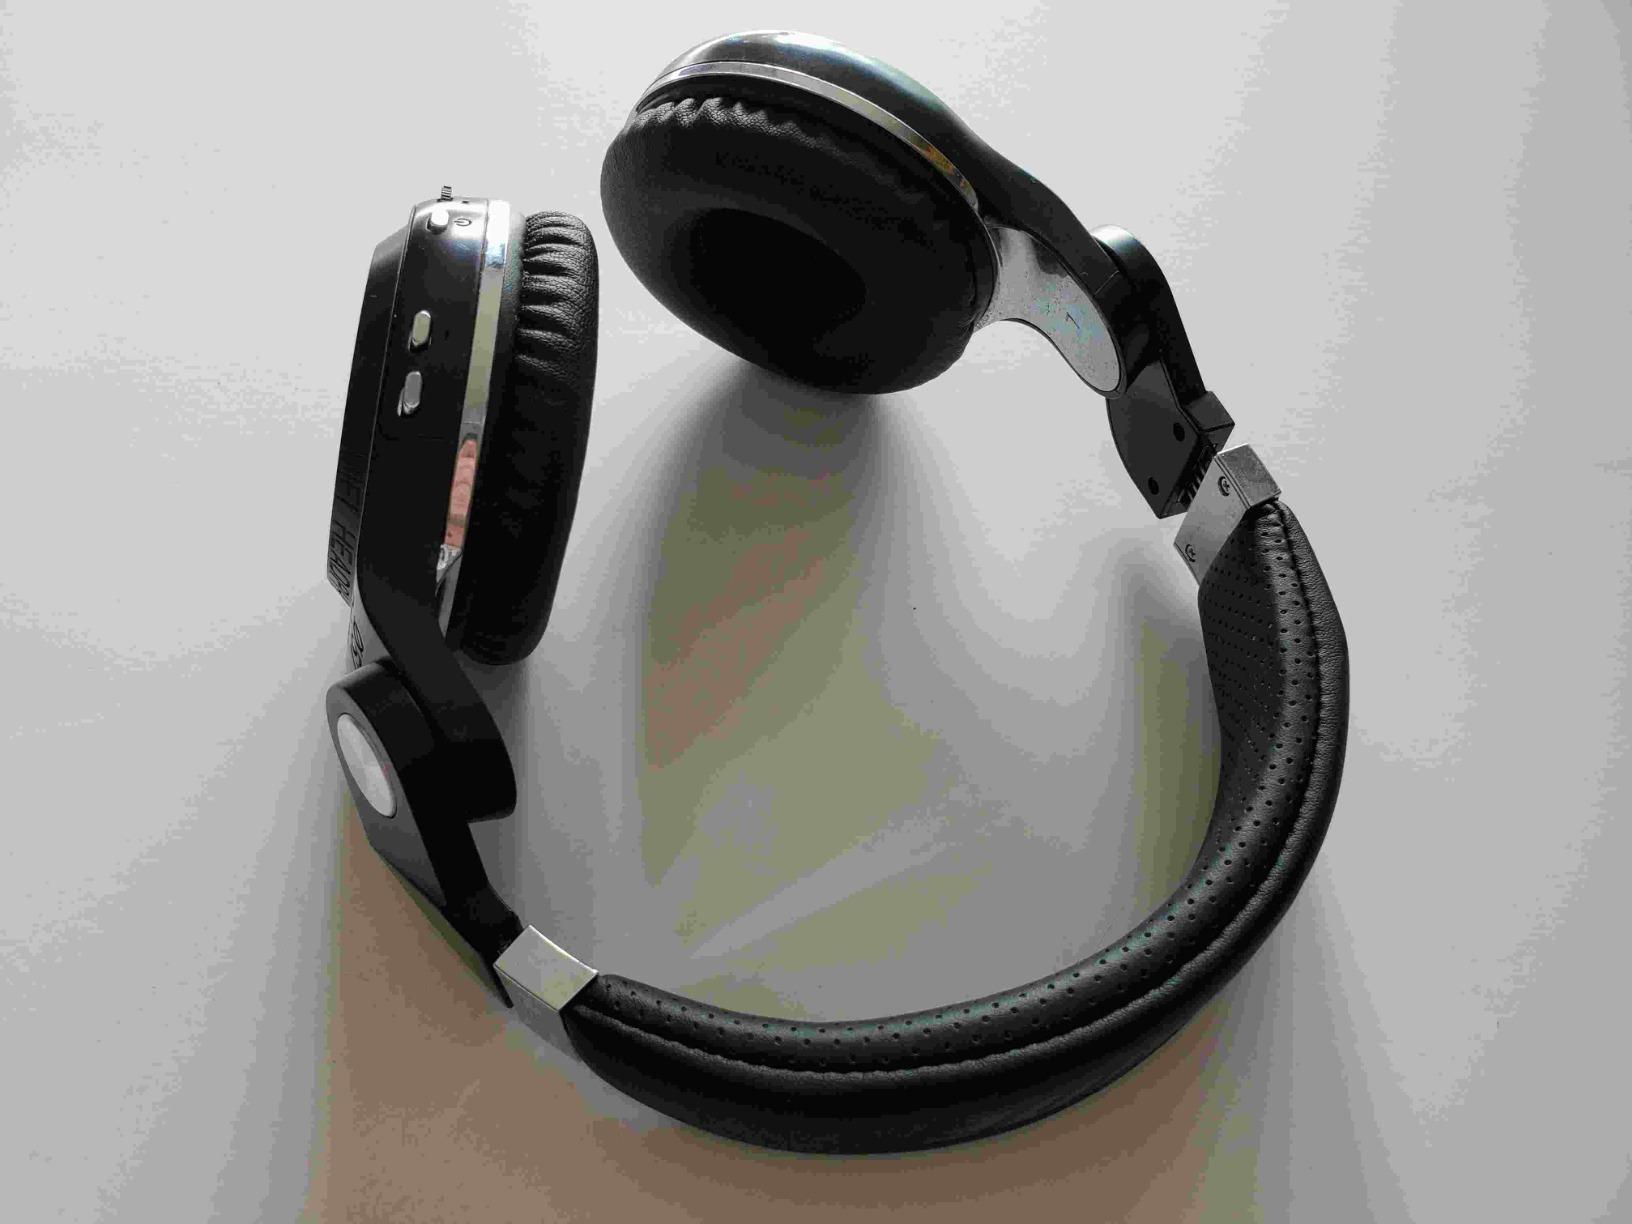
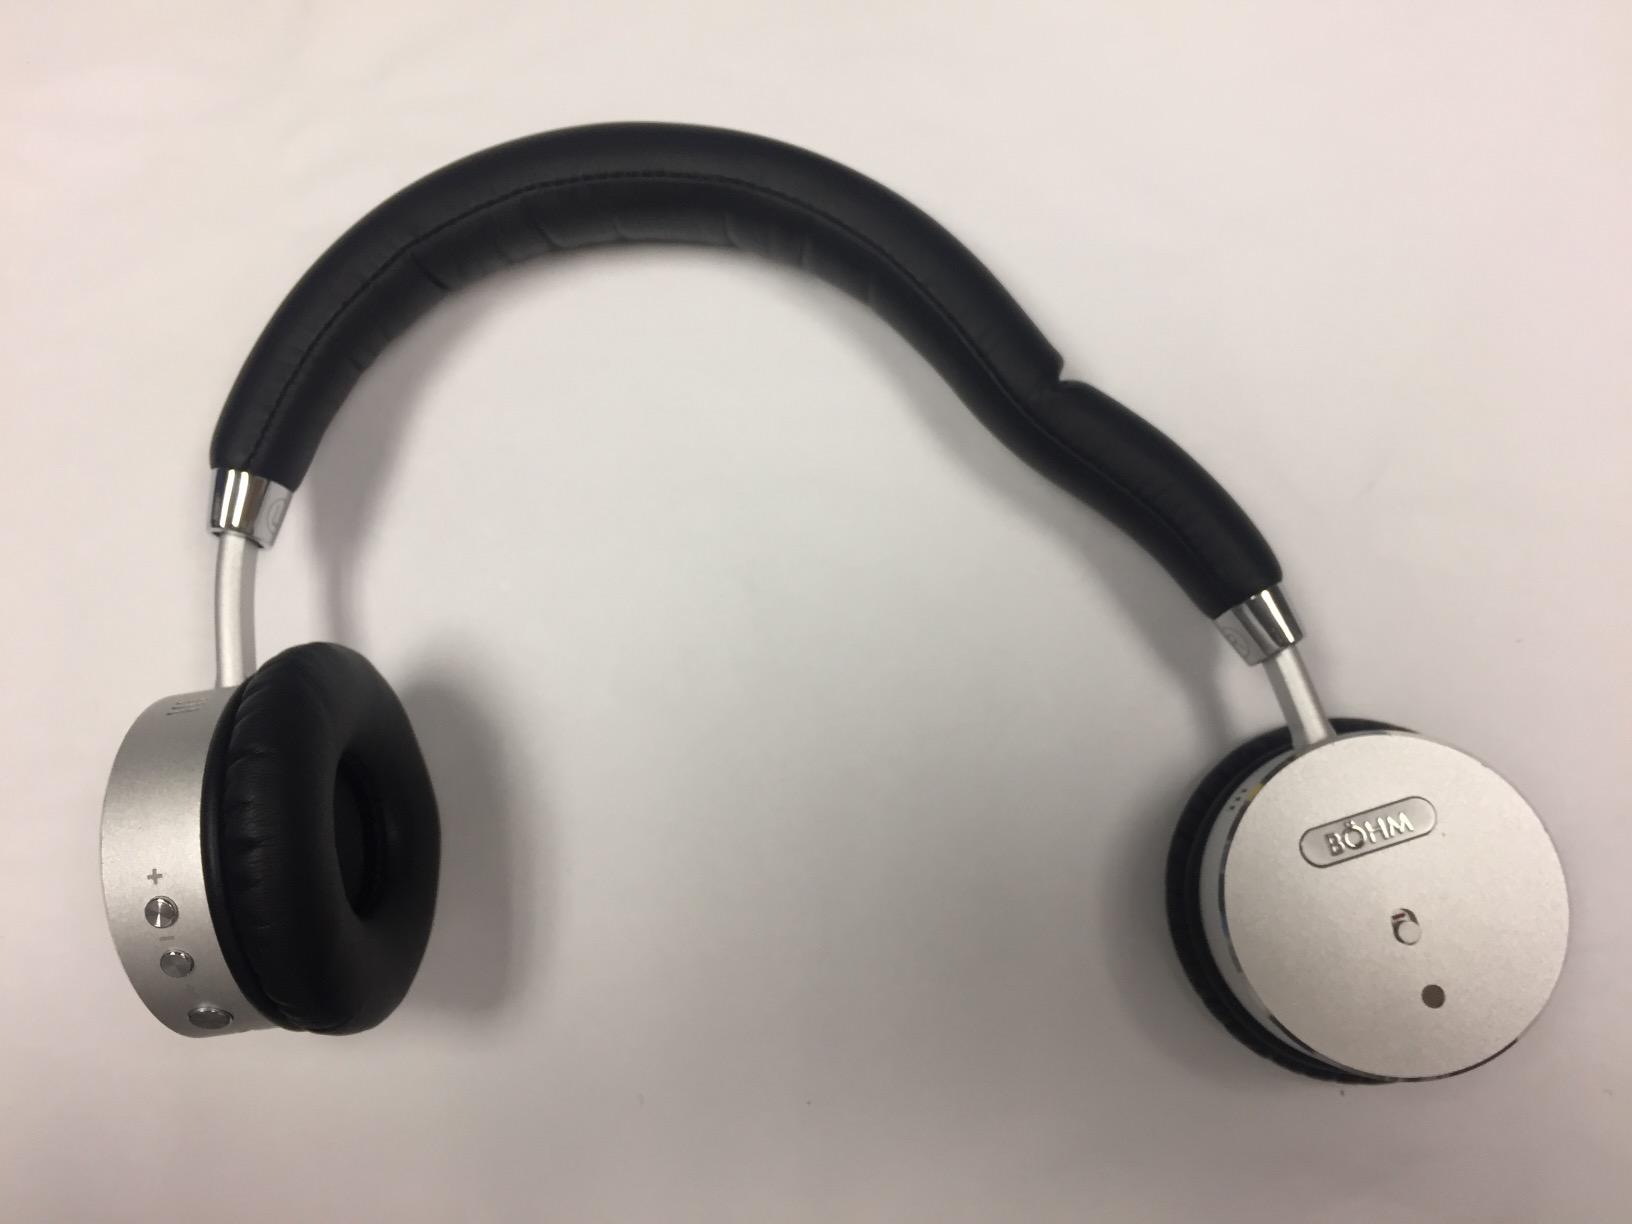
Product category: headphones
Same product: no